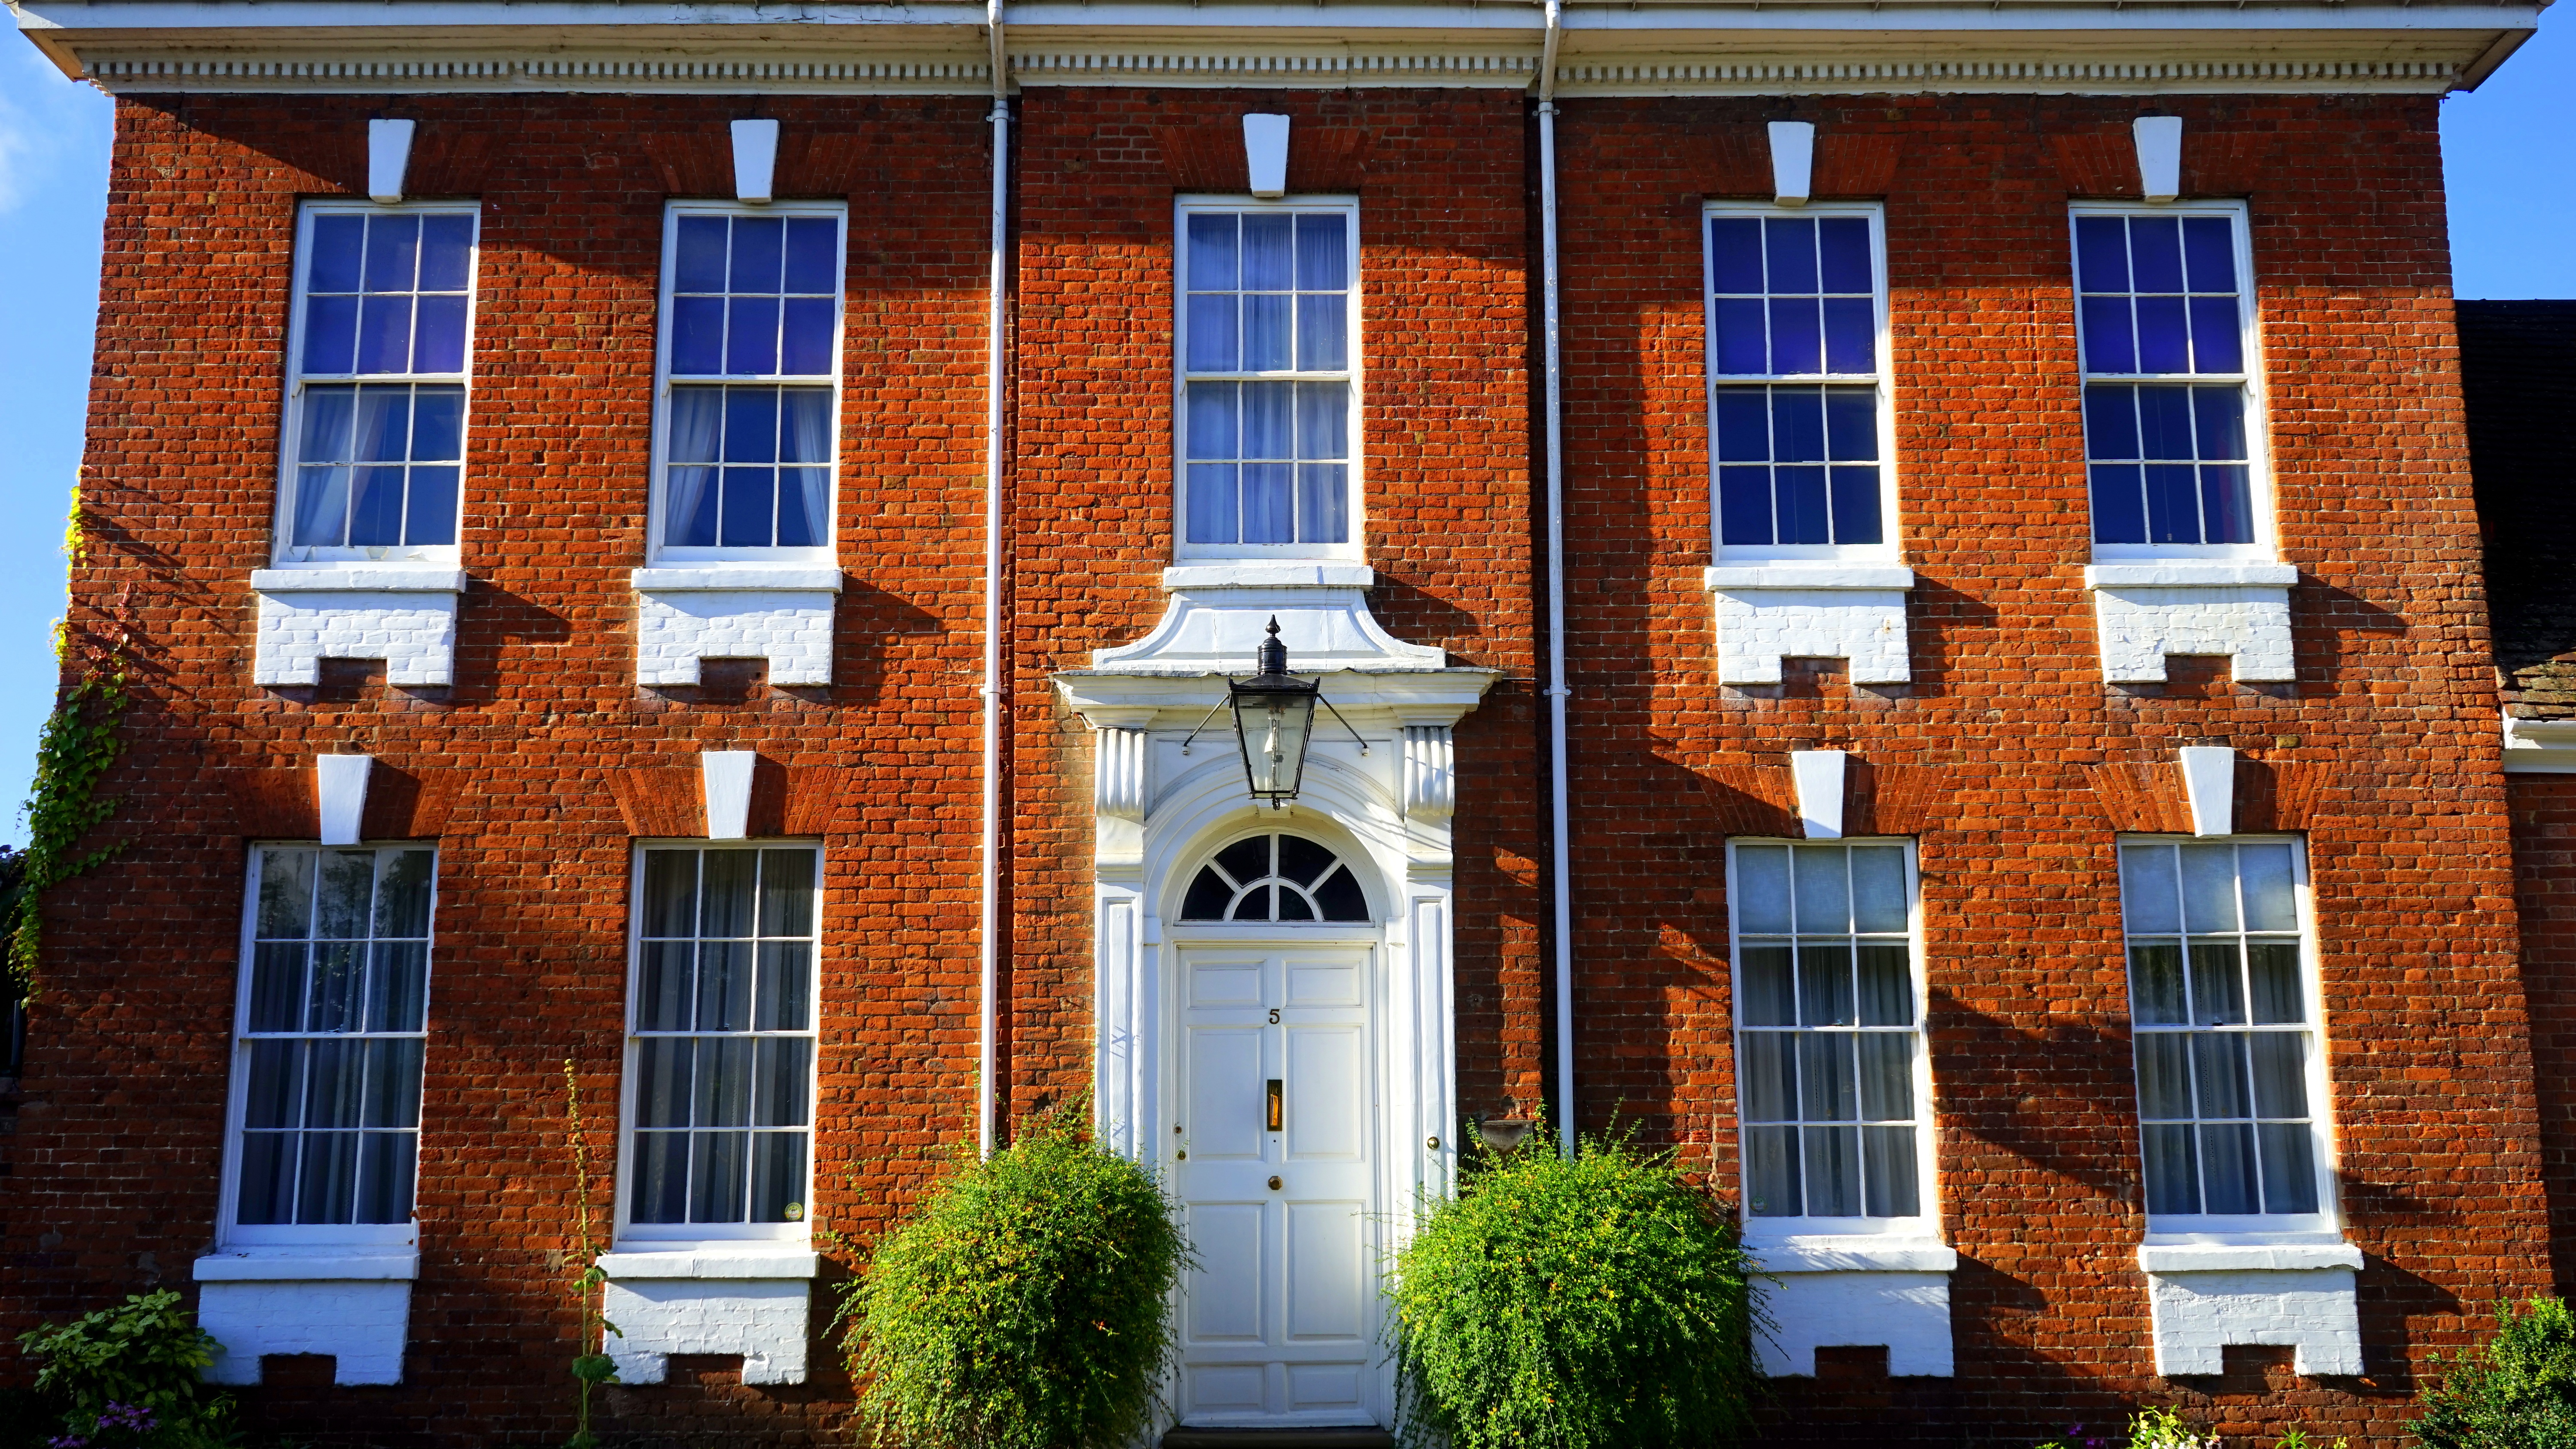
architecture, sky, mansion, house, window, town, building, old, home, urban, landmark, facade, residence, property, blue, exterior, residential, brick, door, housing, uk, england, living, estate, neighbourhood